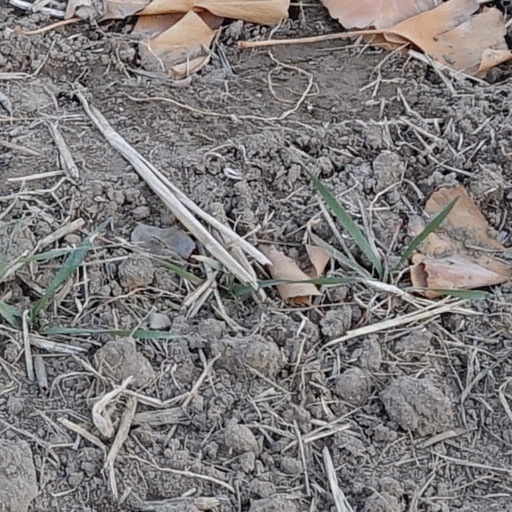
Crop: wheat